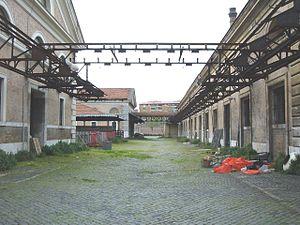
L'ancien Abattoir de Rome, ou Mattatoio Testaccio ou Campo Boario, est un ancien abattoir situé Rione Testaccio dans le sud de Rome.